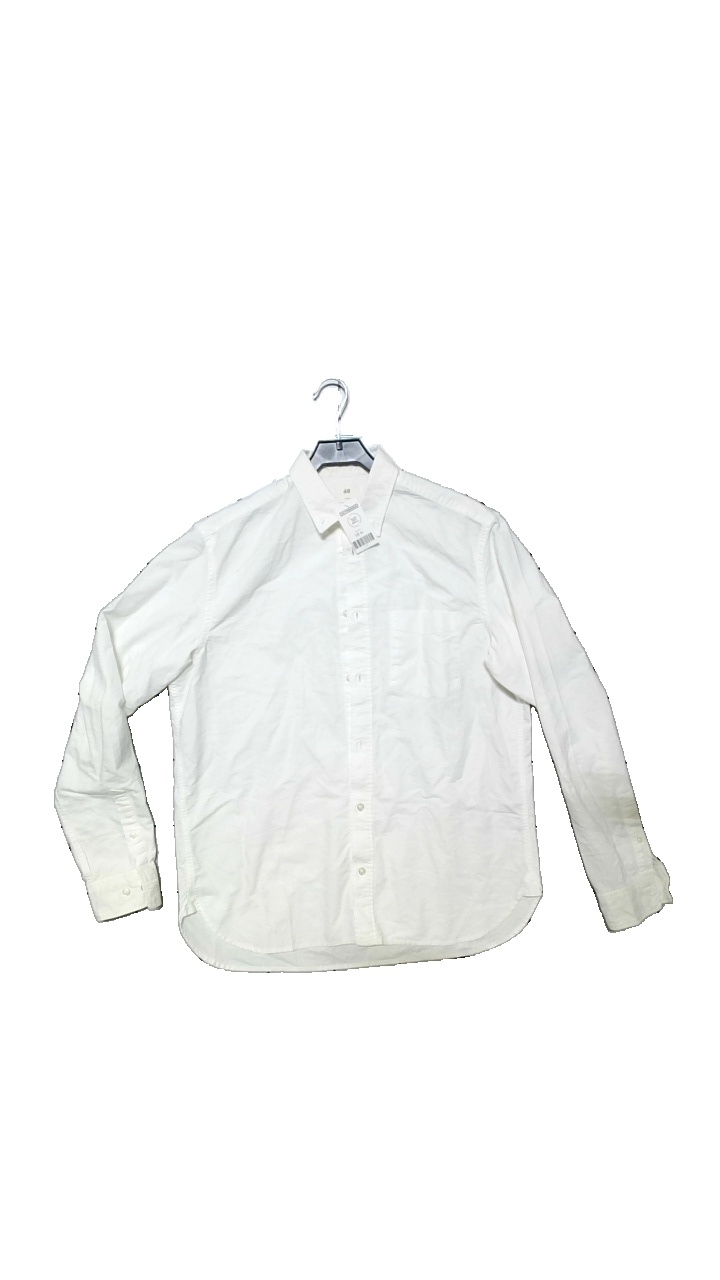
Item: Shirt (Men)
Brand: H&m
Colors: White
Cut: Regular
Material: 100% Bomull
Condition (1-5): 4
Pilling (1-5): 4
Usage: Reuse
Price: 50-100